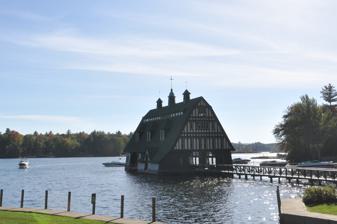
Country: United States of America
Year built: 1908
United States historic place Swallow Boathouse U.S. National Register of Historic Places Show map of New Hampshire Show map of the United States Nearest city Moultonborough, New Hampshire Coordinates 43°41′44″N 71°24′23″W / 43.69556°N 71.40639°W / 43.69556; -71.40639 Area 2 acres (0.81 ha) Built 1908 ( 1908 ) Architect Carlson, Harry J. Architectural style Tudor Revival , Shingle Style NRHP reference No. 80000272 Added to NRHP August 26, 1980 The Swallow Boathouse is a historic boathouse on Lake Winnipesaukee in central New Hampshire , United States. It is located in a cove on the west side of Moultonborough Neck, in the town of Moultonborough . Built in 1908-10, it is one of the state's most architecturally elaborate boathouses, exhibiting elements of the Tudor Revival and Shingle style .  Now used exclusively by the association owners, it was listed on the National Register of Historic Places in 1980. Description and history The Swallow boathouse is located on the west side of Moultonborough Neck, a long finger of land extending into Lake Winnipesaukee, New Hampshire's largest lake. It is set in Kona Bay, an inlet bounded on the north by Swallow Point and the south by Wallace Island. Land access to the boathouse is private via Kona Farm Avenue and Windward Avenue. The structure and neighborhood surrounding it is owned by a private association and is only accessible by water to the general public for viewing. It is a wooden structure 80 feet (24 m) long and 37 feet (11 m) wide, and is mounted on eight stone piers set in about 10 feet (3.0 m) of water. The boathouse is set back from the shore, and is accessed by a wooden walkway 138 feet (42 m) long. A crib of heavy timbers forms its base, with three structural bays topped by an expansive gambrel roof, with cupolas on each section. A portion of the interior, originally open to the water, has been floored over. The boathouse was designed by Harry J. Carlson and built in 1908-10. The walkway was originally sheltered by a roof; that covering and a matching land pavilion have been removed due to storm damage. The boathouse was built to house the Swallow , a large seagoing yacht that was transported to the lake by rail by Herbert Dumaresque, owner of the Kona Farm estate on which the boathouse was located. Its size is more reminiscent of boathouses used for commercial operations, and Carlson appears to have based its design on an 1830s boathouse at the Portsmouth Naval Shipyard , elaborating it architecturally with Shingle and Tudor features. See also National Register of Historic Places listings in Carroll County, New Hampshire References